Justin Herron

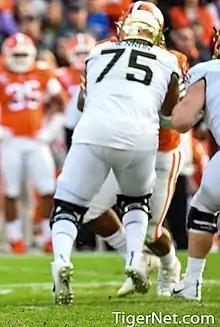
Herron with the Wake Forest Demon Deacons

Justin Herron (born November 27, 1995) is an American professional football offensive tackle. He played college football for the Wake Forest Demon Deacons. He was selected by the New England Patriots in the sixth round of the 2020 NFL draft, and has also played for the Las Vegas Raiders.